12th Gyalwang Drukpa

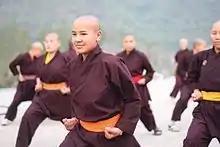
Kung Fu Nuns of the Drukpa Order

Emphasizing that everyone can have a dramatic positive impact on the community around them, the Gyalwang Drukpa teaches that we should put compassion into action. In recognition of these activities, the Gyalwang Drukpa received the United Nations Millennium Development Goals (MDG) Honour in September 2010 and three months later in December 2010, he received Green Hero Award, presented by the President of India.